Deepika Padukone

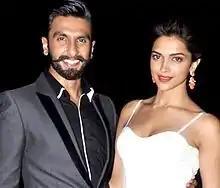
Padukone and Ranveer Singh at an event for "Goliyon Ki Raasleela Ram-Leela" in 2013. She was awarded her first Filmfare Award for Best Actress for her performance in the film.

The year 2013 was key for Padukone, as she starred in four of the top-grossing Hindi films of the year. She reunited with Saif Ali Khan in Abbas–Mustan's "Race 2", an ensemble action thriller that served as a sequel to "Race" (2008). The film received predominantly negative reviews, but grossed a successful total of . Ayan Mukerji's romantic comedy "Yeh Jawaani Hai Deewani" paired her opposite Ranbir Kapoor. She was cast as Naina Talwar, a "shy wallflower", which marked a departure from the glamorous characters that she had a reputation for portraying. Raja Sen termed it "her most self-aware performance" adding that she "acts within herself and eschews exaggeration, and the results are impressive". The pairing of Padukone with her former boyfriend was highly anticipated, and the film emerged as a major commercial success. Her next appearance was opposite Shah Rukh Khan in Rohit Shetty's action comedy film "Chennai Express", as a Tamil girl on the run from her father (a local don), which required that she adopt a Tamil accent. Critical opinion on her accent was mixed, but her performance received praise; film critic Aseem Chhabra wrote, "Padukone is delightful in the filmbeautiful, smiling, and often a lot more playful and funny than Khan." "Chennai Express" earned over to emerge as one of the highest-grossing Indian films.